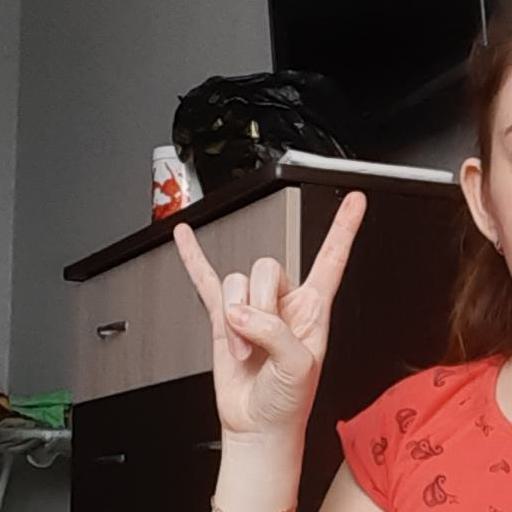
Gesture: rock